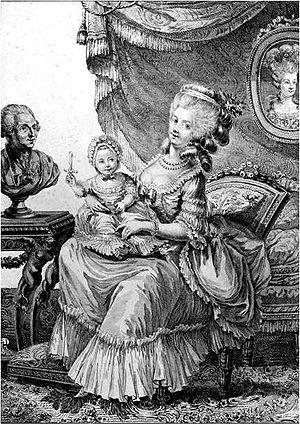
La maison de Rohan est une famille subsistante de la noblesse française, originaire de Bretagne, où elle tient son nom de la terre de Rohan, dans le Morbihan. Elle est issue en ligne agnatique des vicomtes de Porhoët, dont la filiation suivie remonte à 1028. Elle fut au Moyen Âge l'une des familles les plus puissantes du duché de Bretagne. Elle a formé plusieurs branches dont seule subsiste la branche de Rohan-Rochefort, ducs de Montbazon, ducs de Bouillon et princes autrichiens de Rohan, établie au début du XIXᵉ siècle en Autriche.
Anne Thérèse de Savoie-Carignan est une princesse de Savoie. Elle est la seconde épouse de Charles de Rohan-Soubise, maréchal de France et ami de Louis XV. Elle est connue sous le nom d'Anne Thérèse de Savoie.